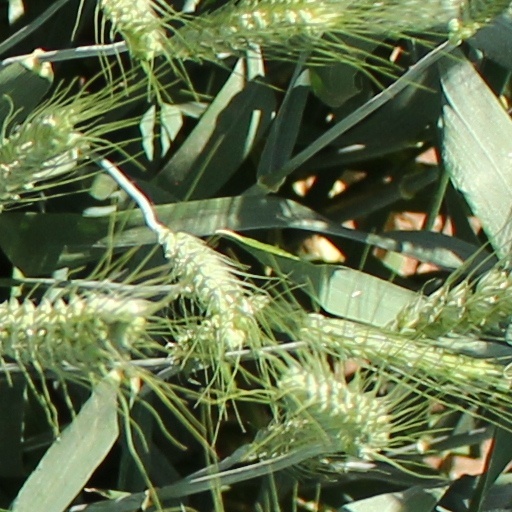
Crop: wheat